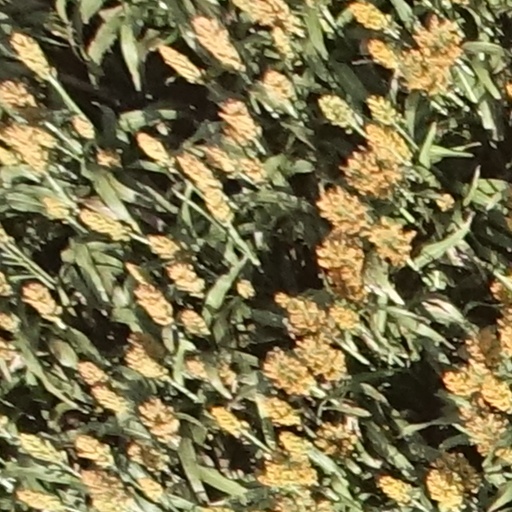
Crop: sorghum